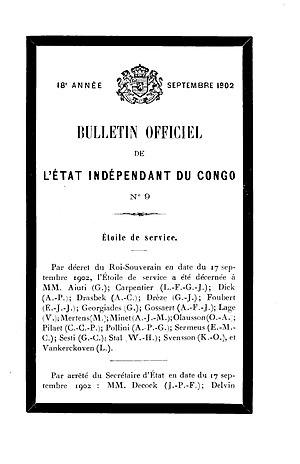
Page de deuil dans le Bulletin officiel de l'Etat indépendant du Congo suite au décès de la reine Marie Henriette de Belgique, septembre 1902.
Le Bulletin officiel de l'État indépendant du Congo fut le journal officiel de l'État indépendant du Congo. Il contint la législation, sous forme des décrets, des conventions et des règlements, mais aussi des nominations, des admissions de distinctions honorifiques et des statistiques.